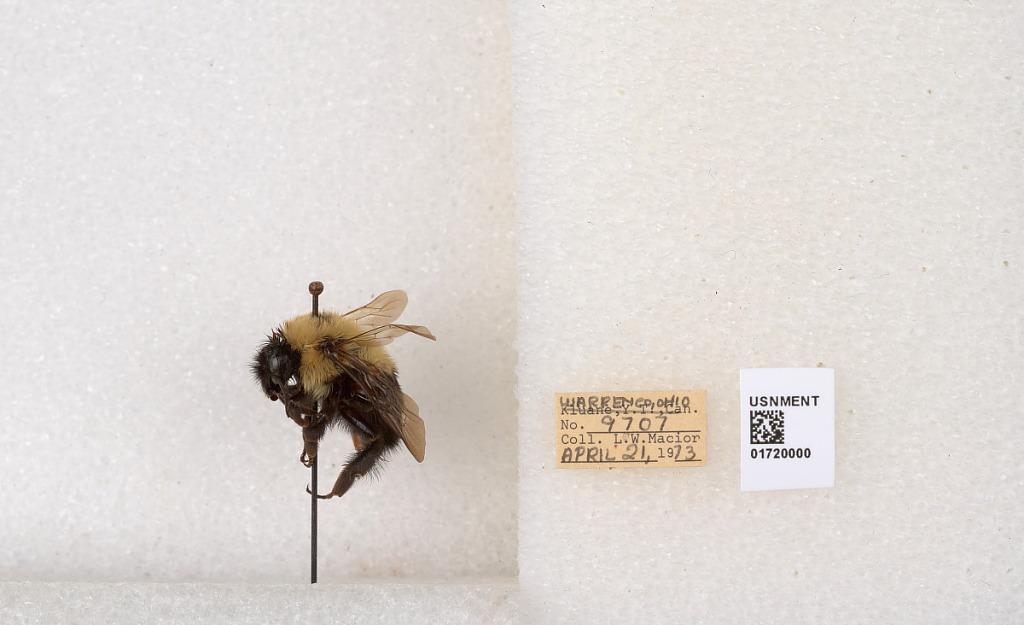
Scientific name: Bombus bimaculatus Cresson
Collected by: L. Macior
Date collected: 1973-4-21
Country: United States
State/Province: Ohio
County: Warren
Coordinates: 39.4276, -84.1668